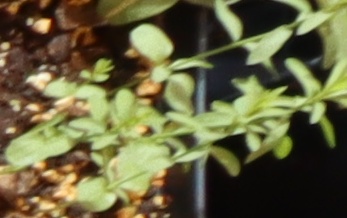
Label: Flax